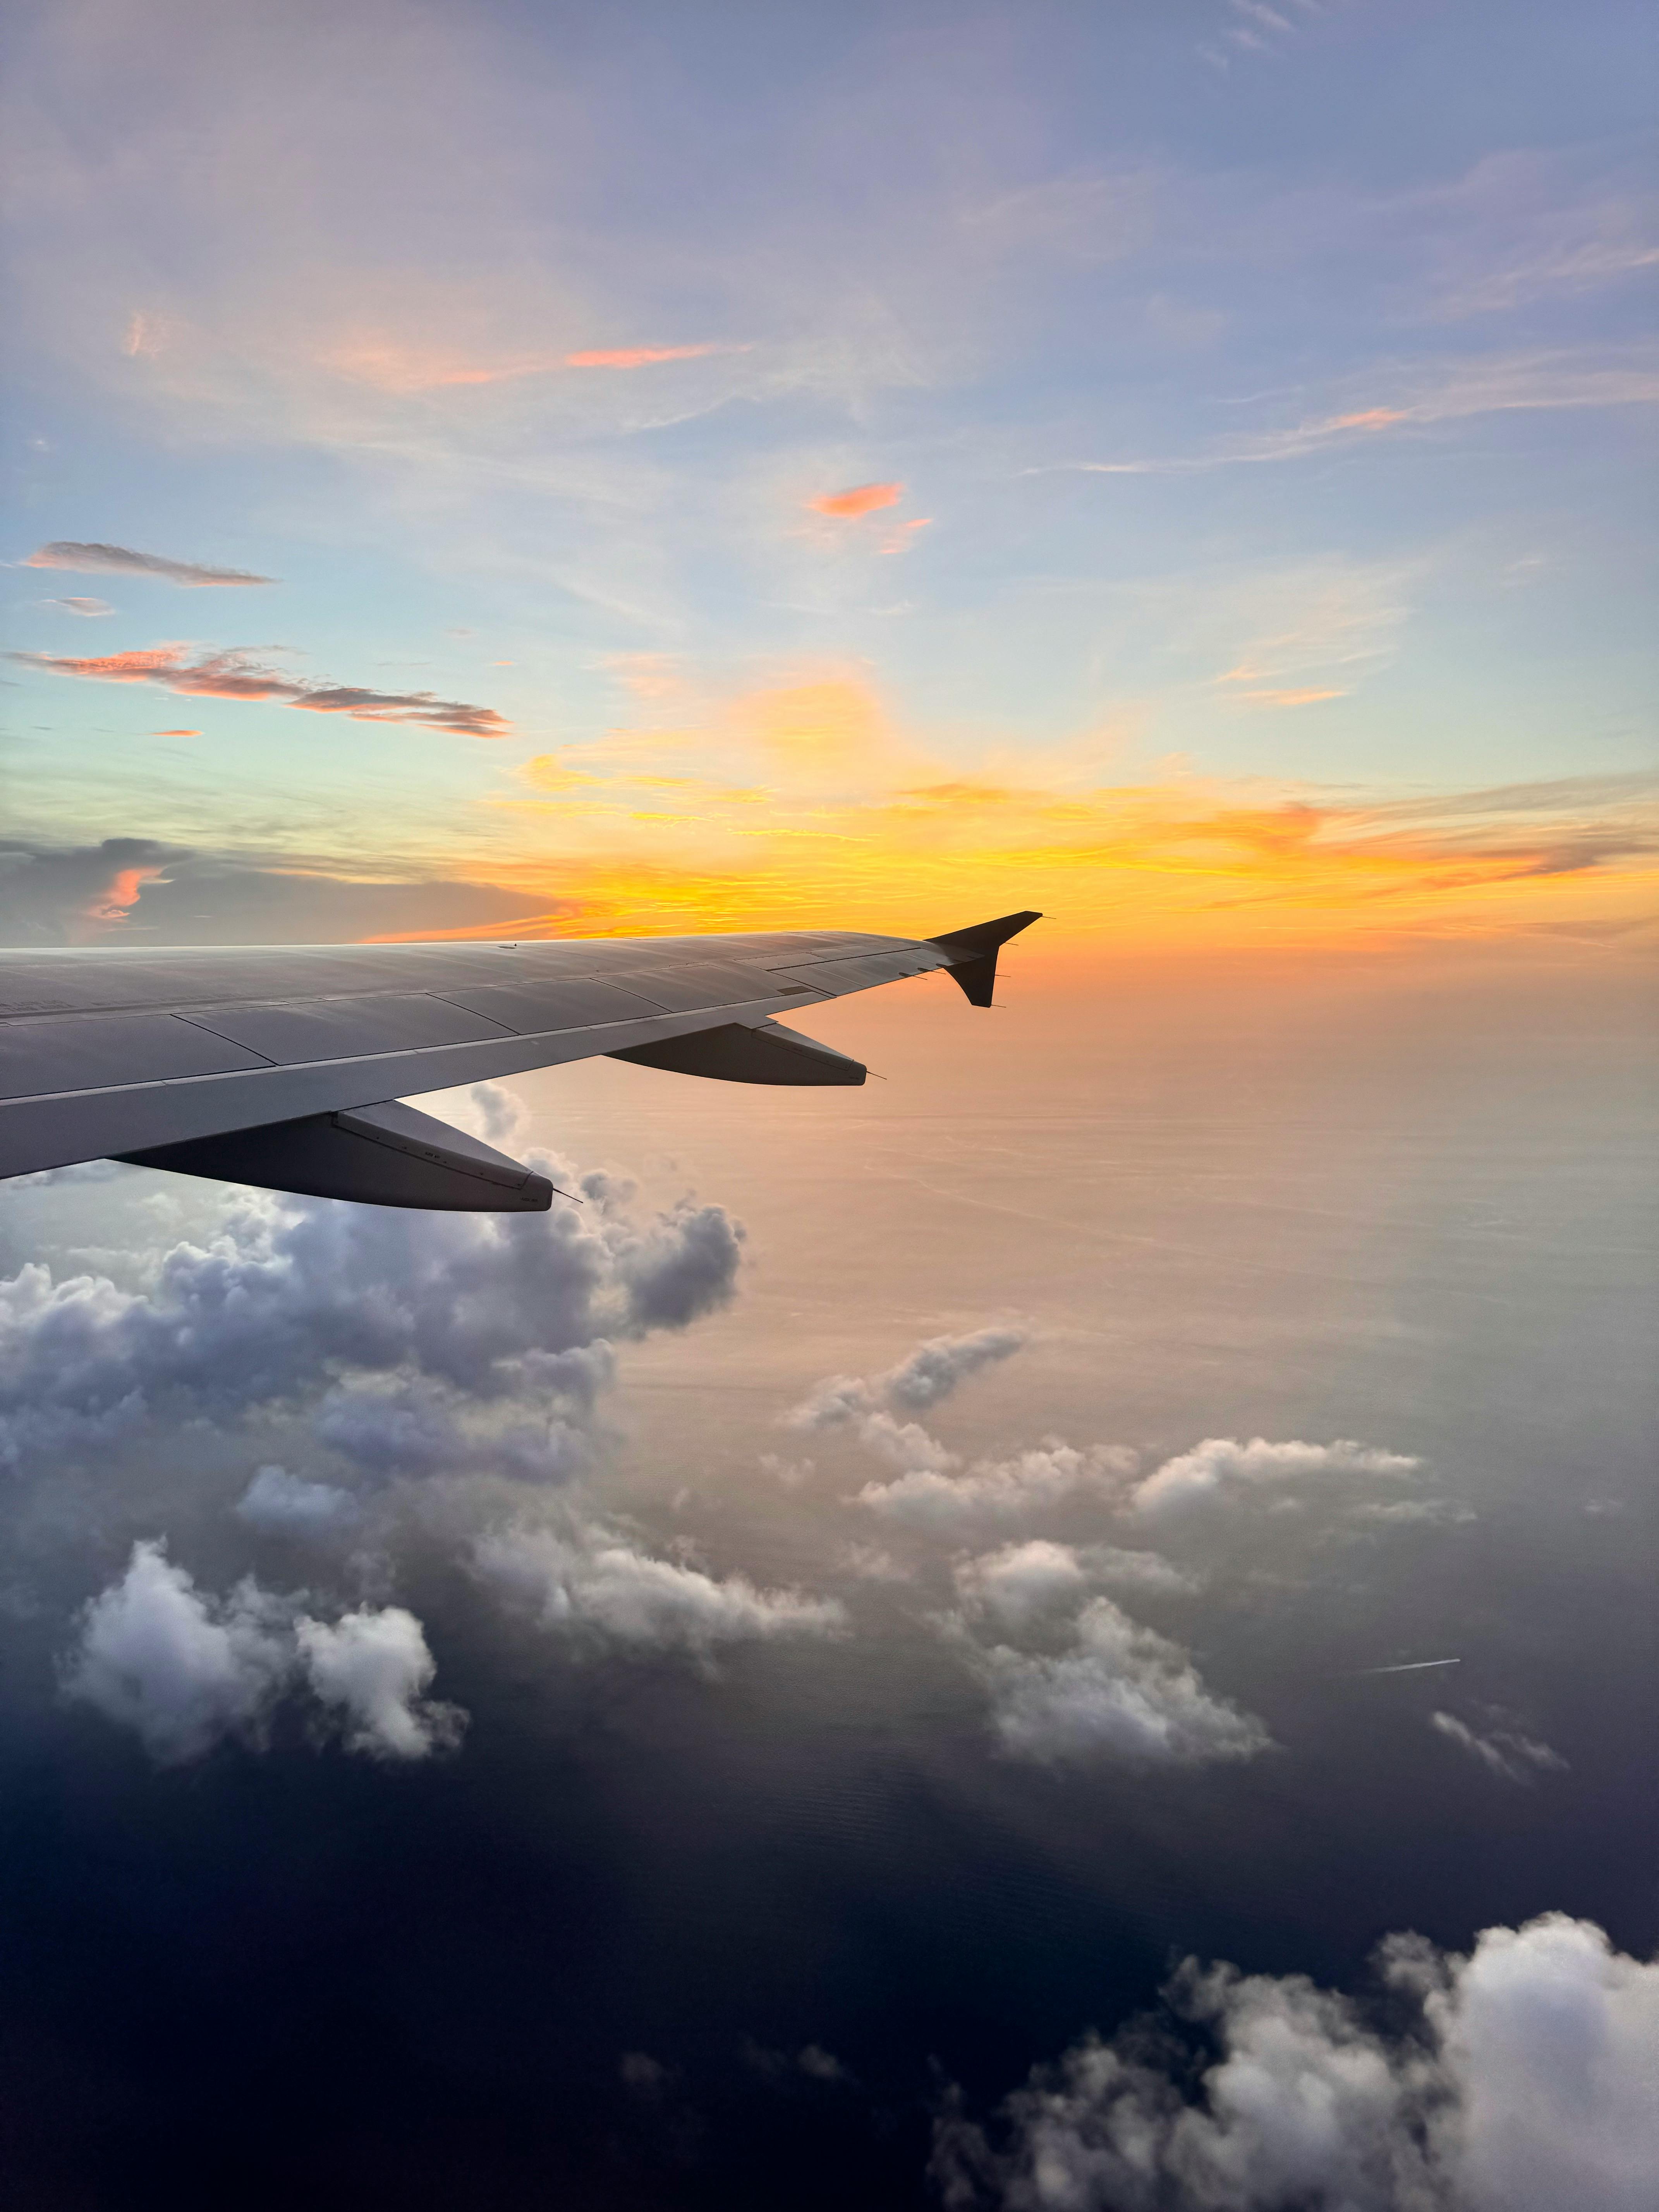
sky, cloud, atmosphere, vehicle, afterglow, aircraft, air travel, red sky at morning, sunlight, dusk, aviation, sunset, airplane, sunrise, wing, cumulus, flap, landscape, horizon, natural landscape, calm, dawn, aerospace manufacturer, airliner, travel, meteorological phenomenon, airline, reflection, ocean, evening, aerospace engineering, flight, mountain range, water, narrow body aircraft, sound, city, coast, hill, aerial photography, sea